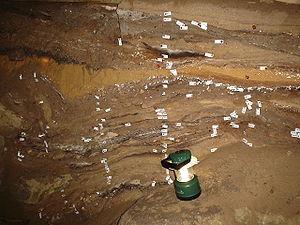
La grotte de Blombos est une petite grotte proche du cap des Aiguilles, à environ 300 km à l'est de la ville du Cap en Afrique du Sud ; elle abrite un site préhistorique. La grotte s’ouvre au pied d'une falaise et a été rendu célèbre par la découverte inattendue de vestiges traduisant des comportements modernes et des préoccupations esthétiques voire symboliques dans des niveaux datant de 75 à 80 000 ans BP, période dite du Middle Stone Age, équivalant plus ou moins au Paléolithique moyen européen. Ces découvertes ont profondément modifié la vision actuelle de l'histoire de l'art et de l'évolution culturelle au Paléolithique, qui paraît plus lente et progressive que ce que l'on pensait auparavant.